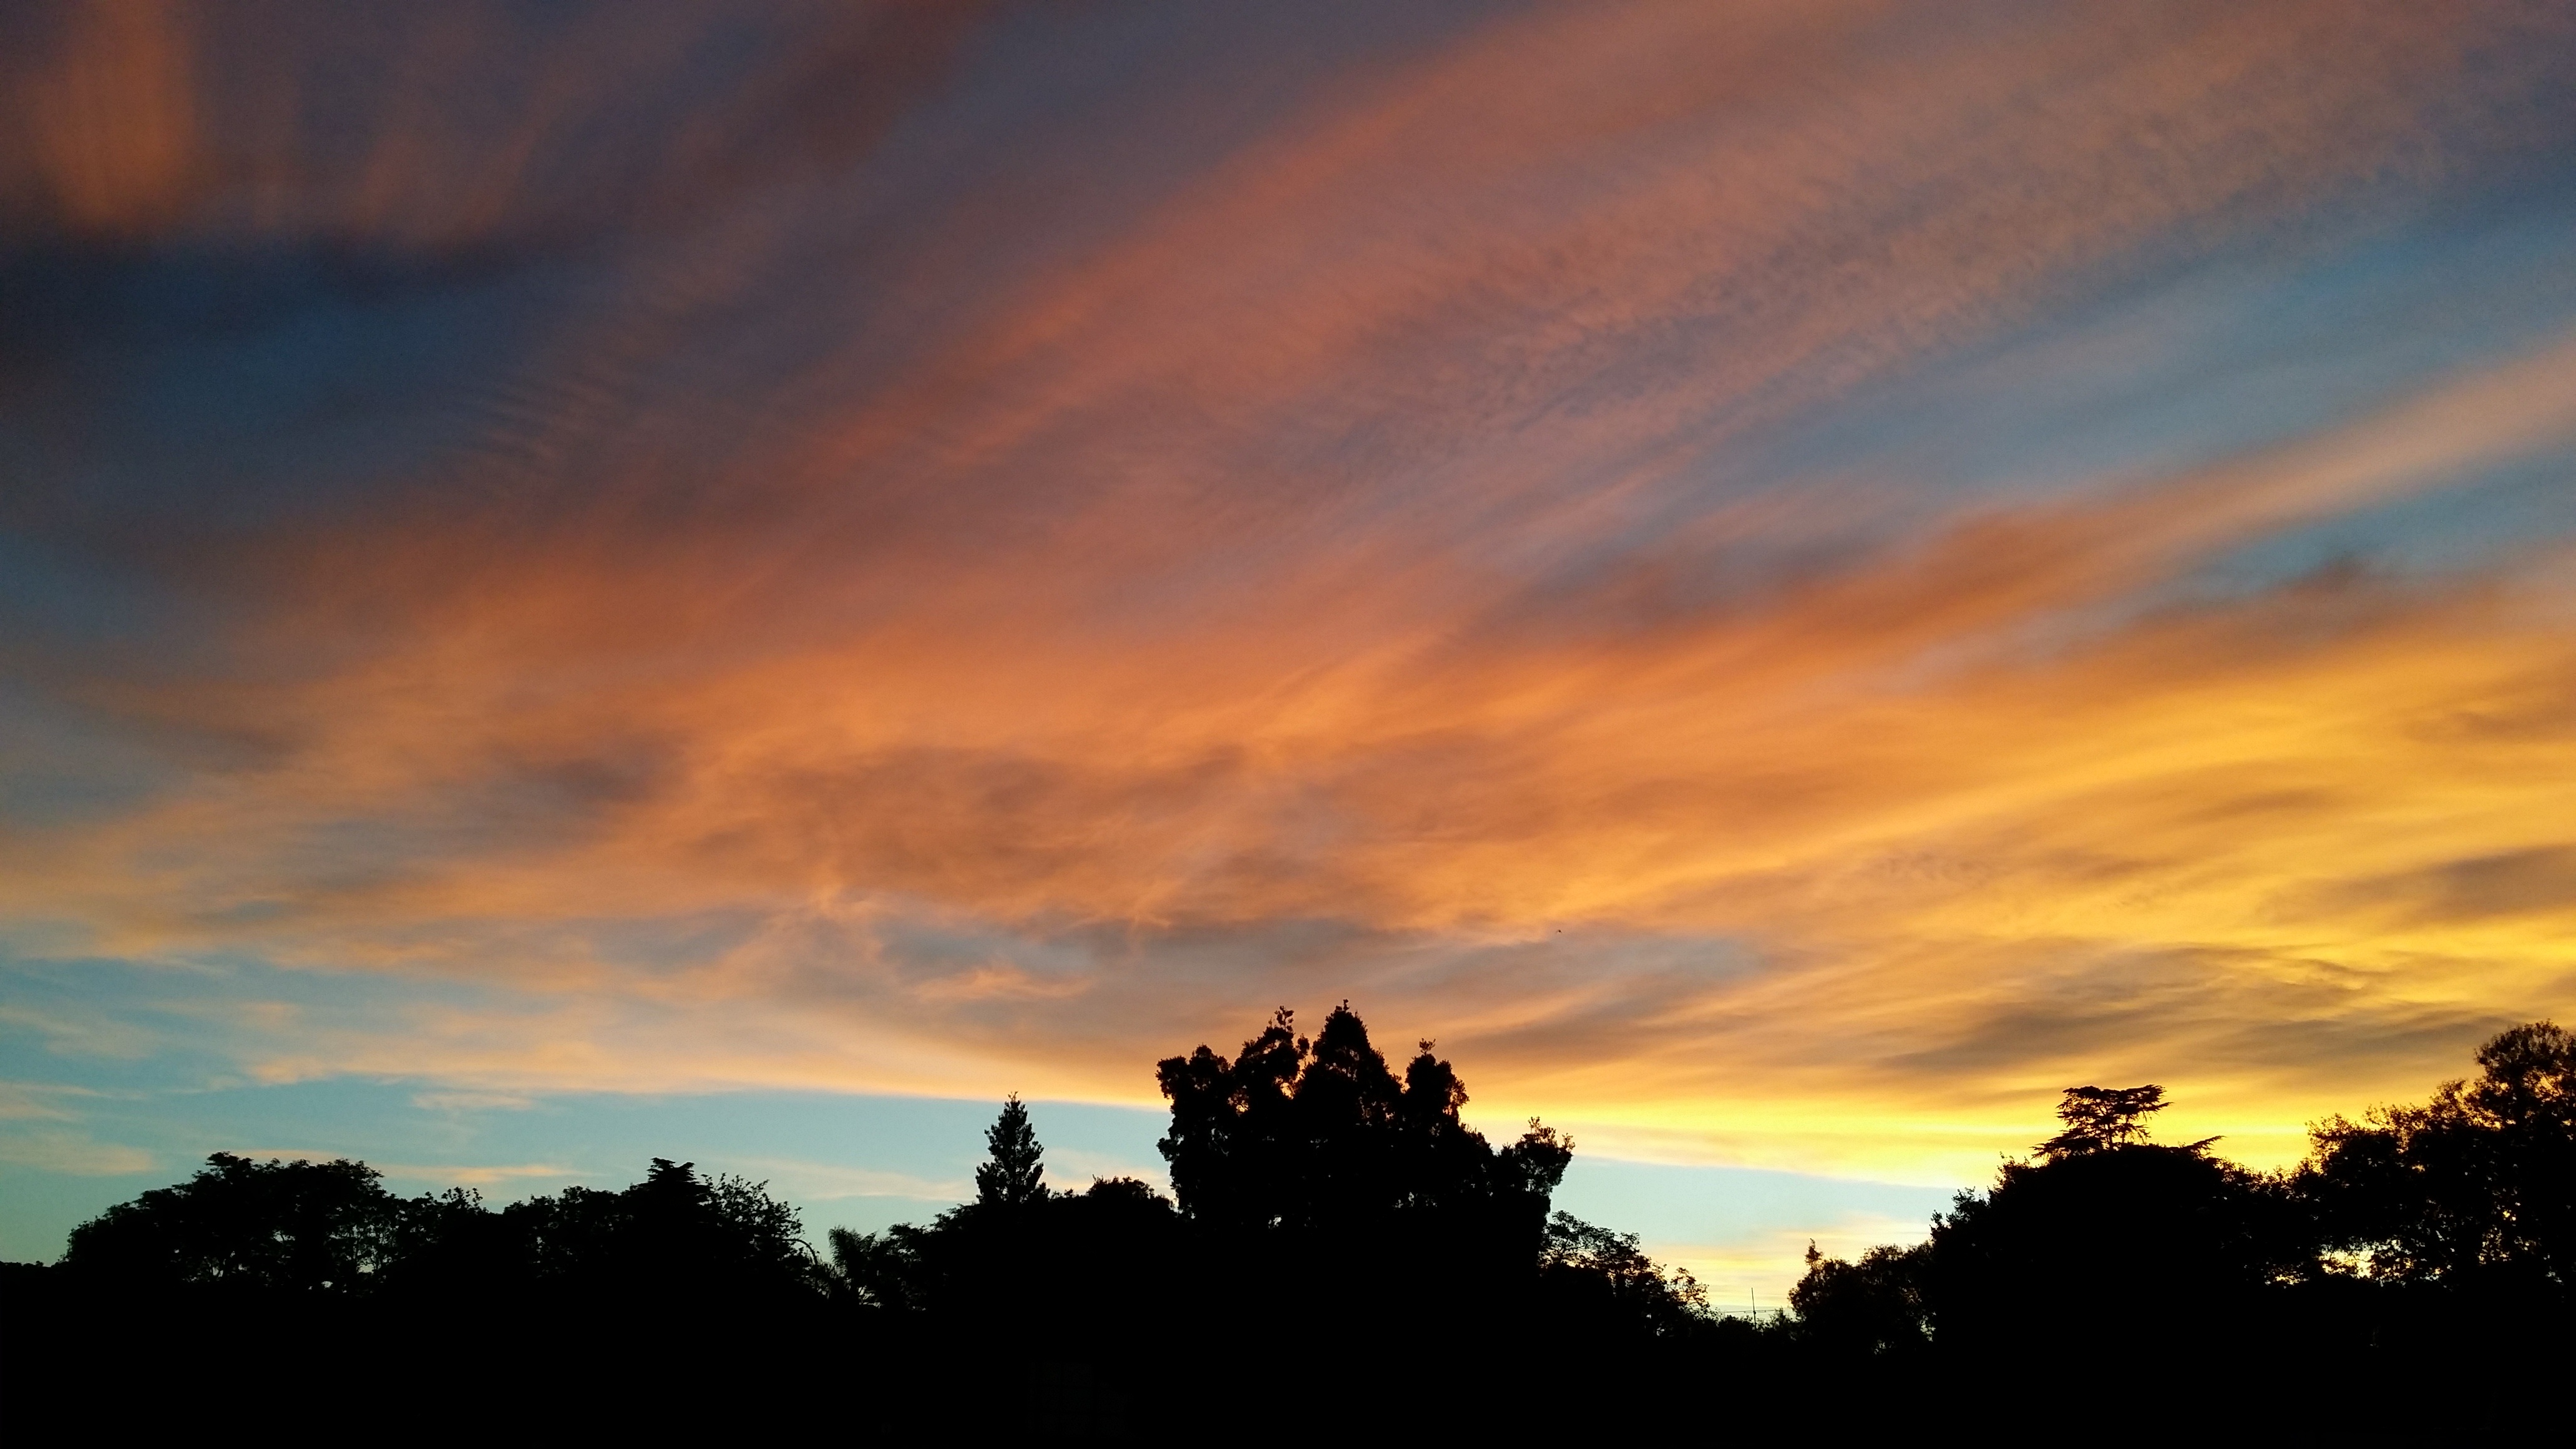
landscape, tree, nature, outdoor, horizon, light, cloud, sky, sun, sunrise, sunset, field, sunlight, ray, morning, dawn, atmosphere, dusk, evening, color, afterglow, meteorological phenomenon, red sky at morning